Mathematical Association

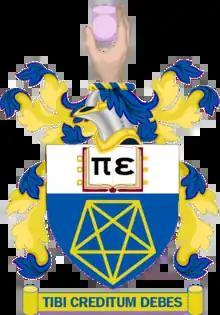

The Mathematical Association is a professional society concerned with mathematics education in the UK.